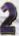
Number: 2